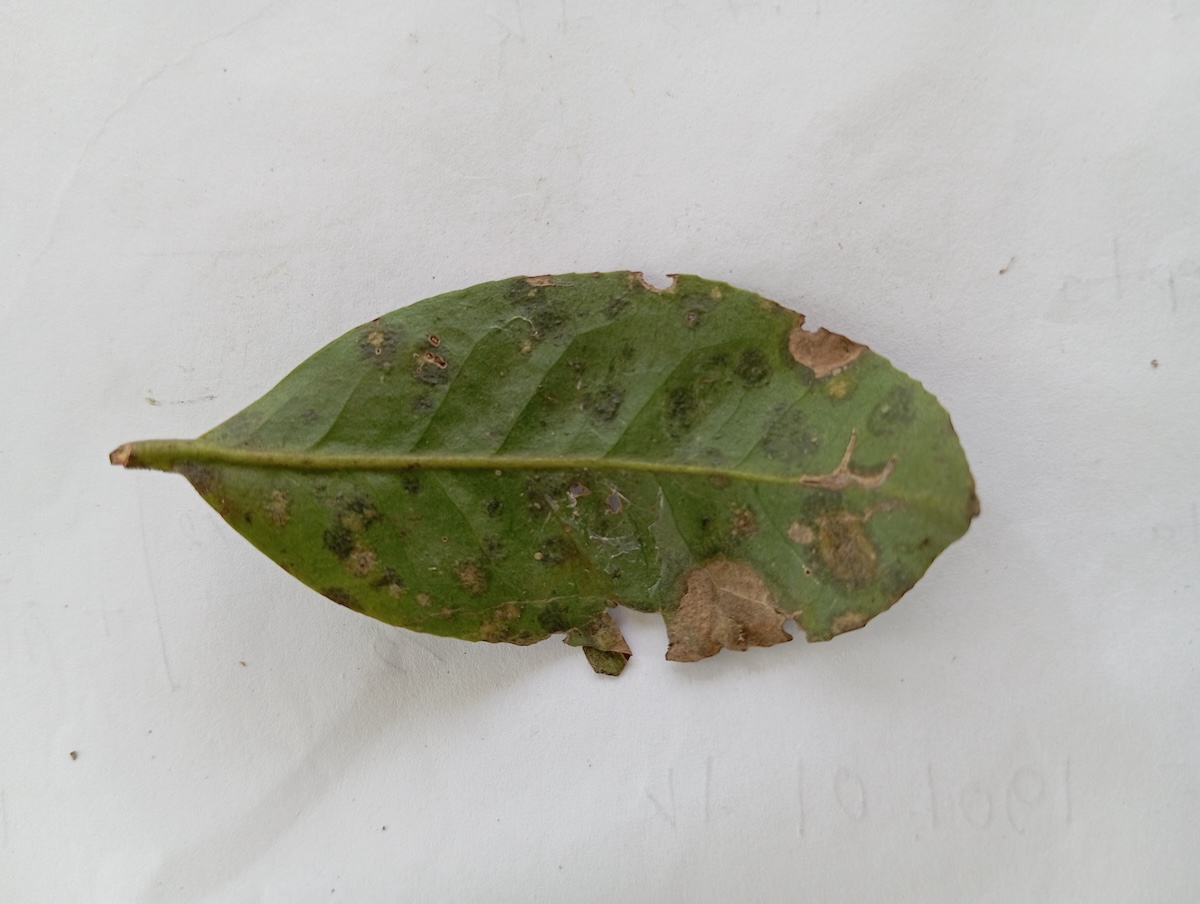
Label: Brown Blight